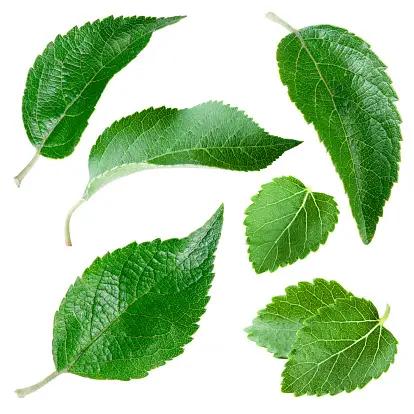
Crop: apple
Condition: healthy